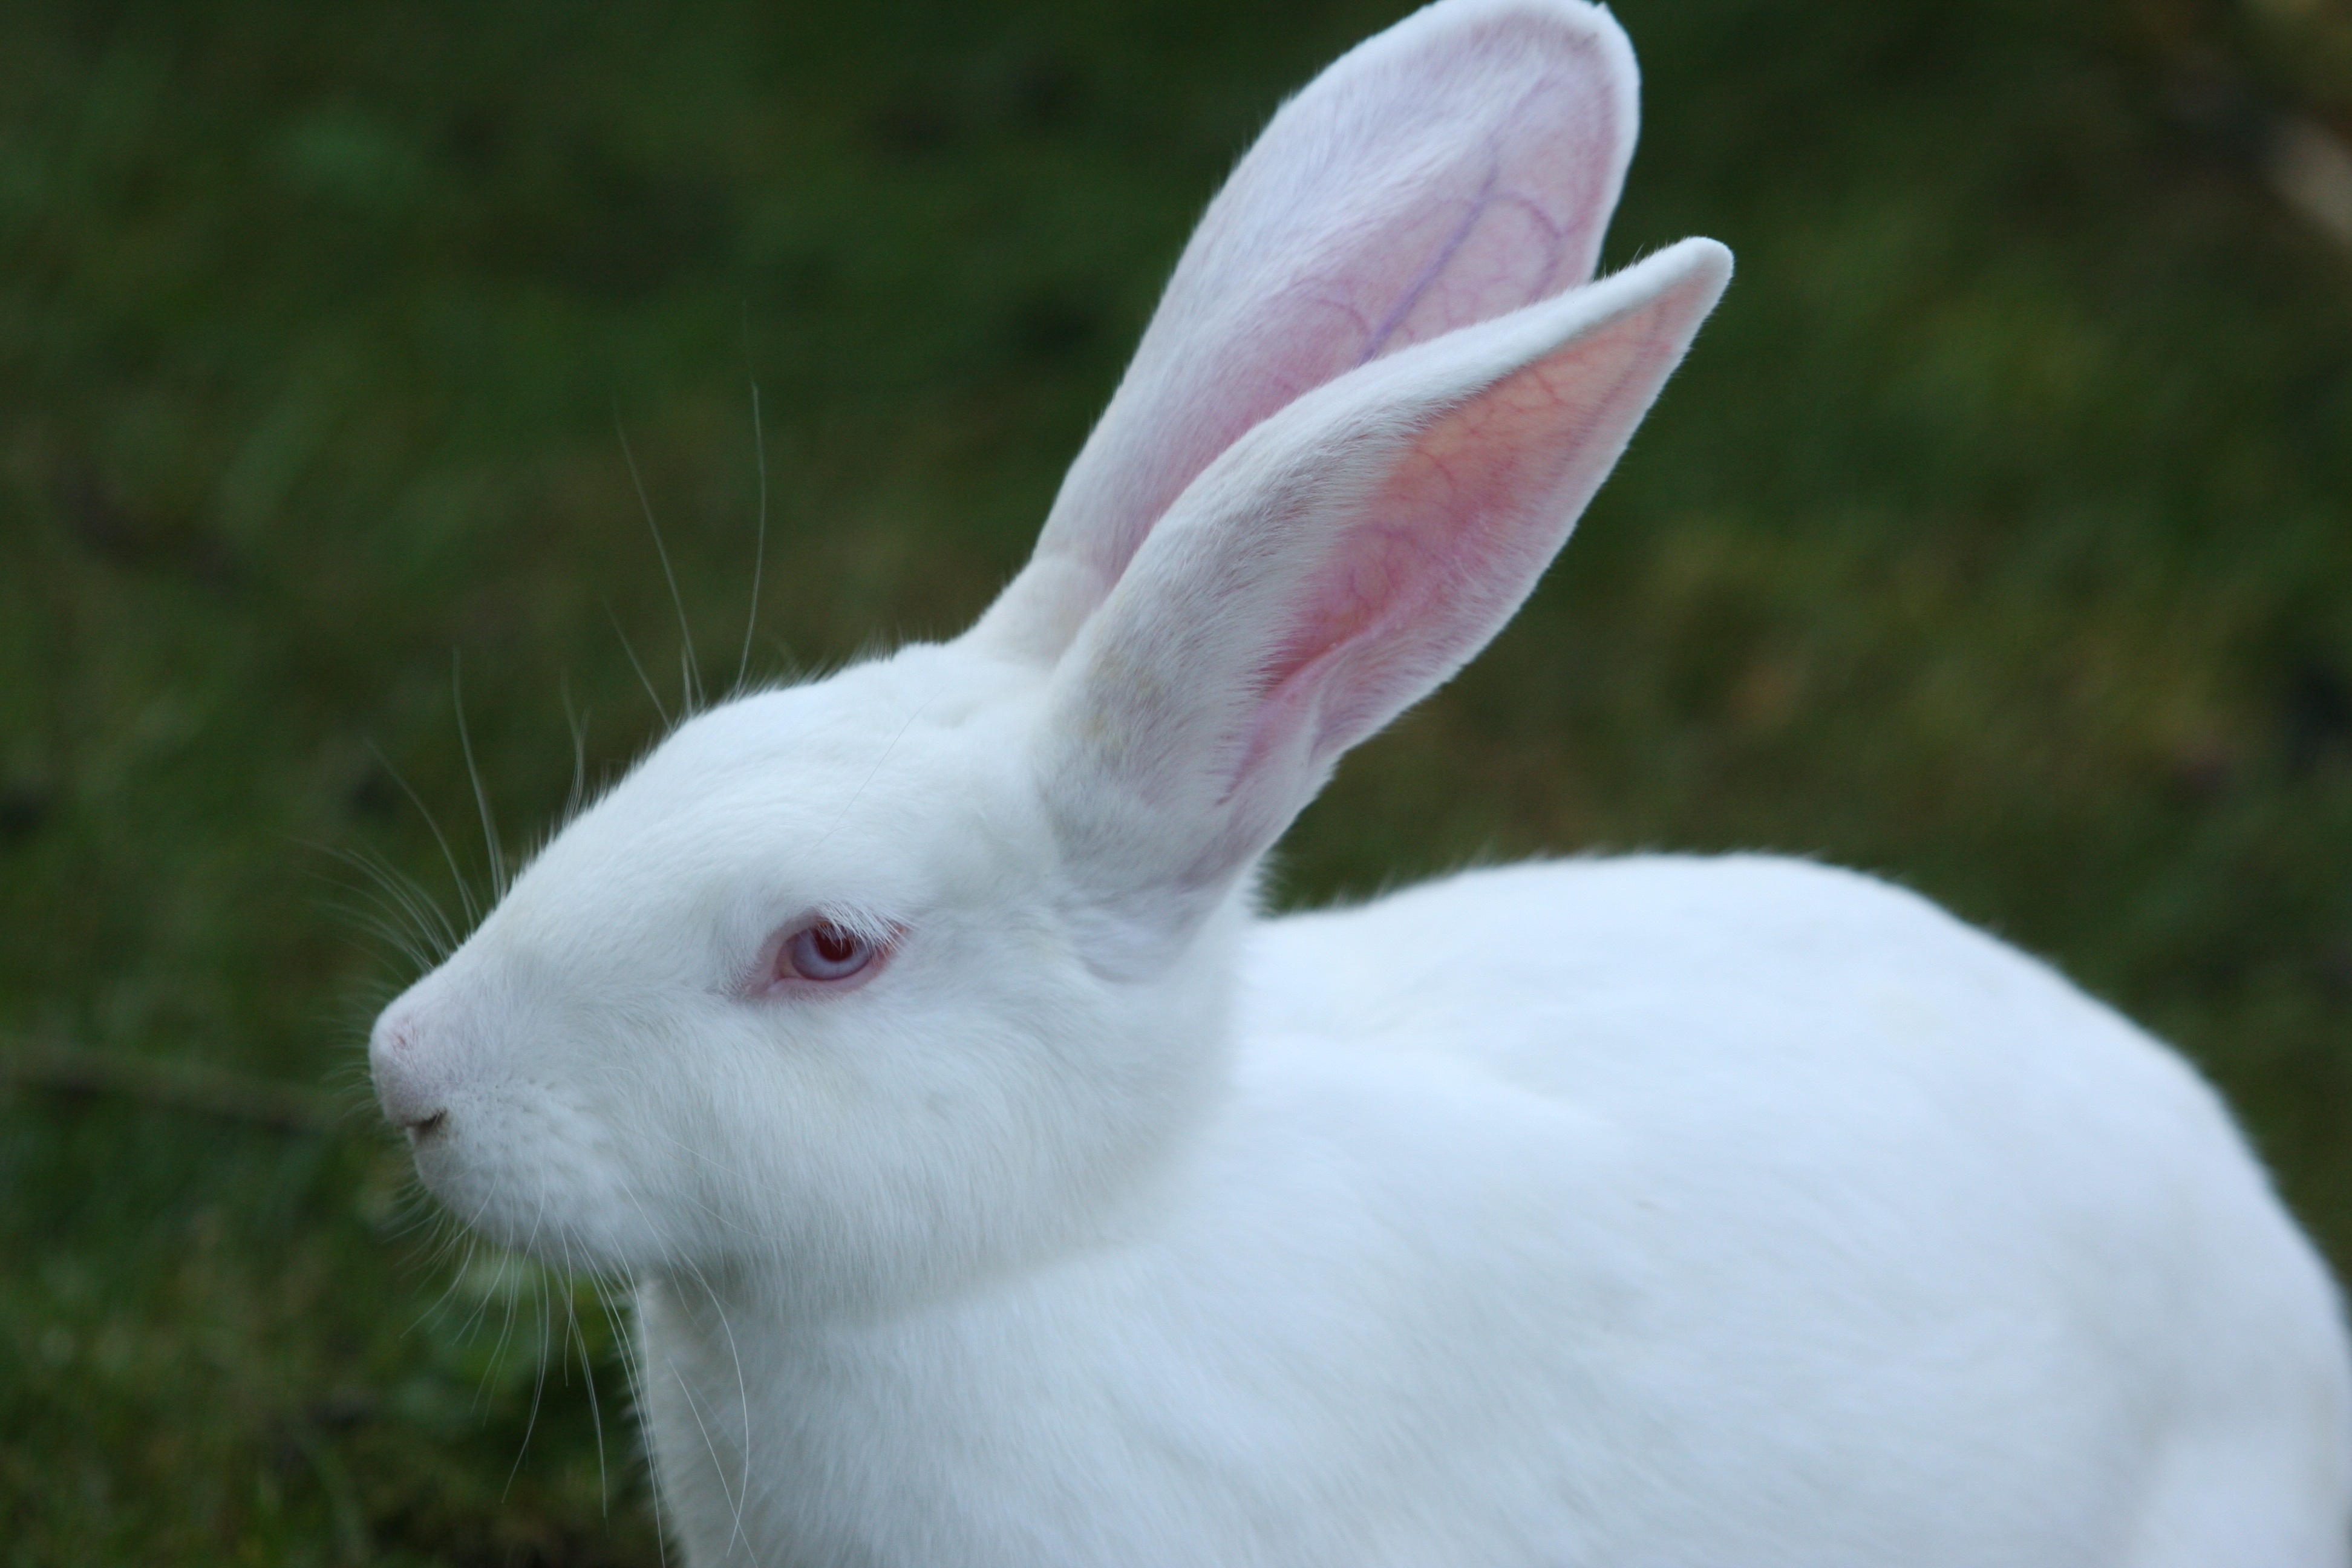
grass, white, mammal, fauna, rabbit, hare, vertebrate, ears big, humane attitude, red eyes, long eared, domestic rabbit, rabits and hares